Barrakka Lift

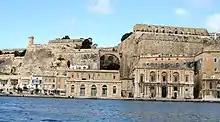
View of the area in 2007, after the demolition of the first lift and before the construction of the second one

The lift was constructed out of steel, and it was high while it had a weight of . Part of the sloping bastion wall was cut out so as to make way for the lift's tower, while steel girders were attached to the top of the lift to ensure stability.